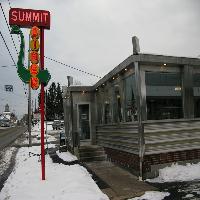
Weather: cloudy or overcast